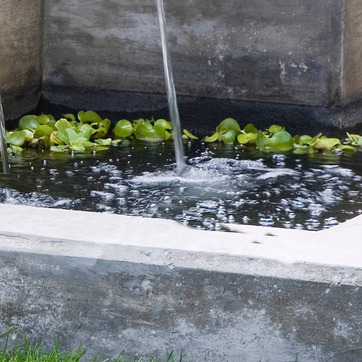
Material: water